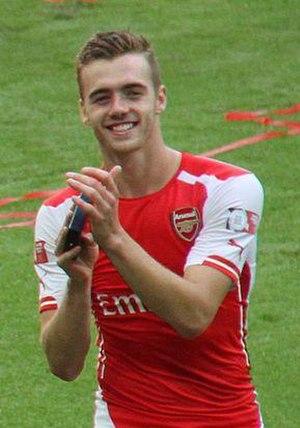
Calum Chambers, né le 20 janvier 1995 à Petersfield, est un footballeur international anglais qui évolue au poste de défenseur à l'Arsenal FC.